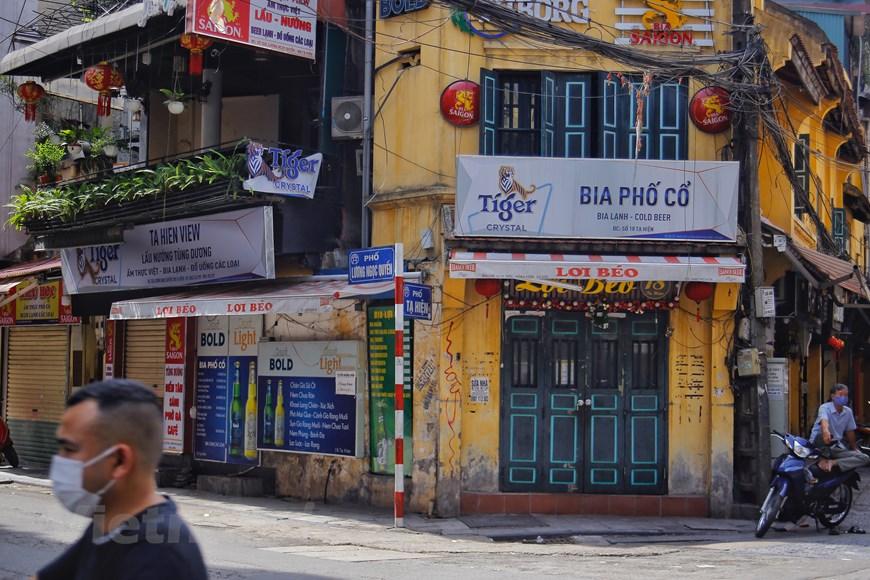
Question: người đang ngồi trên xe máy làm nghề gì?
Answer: người đang ngồi trên xe máy làm nghề xe ôm